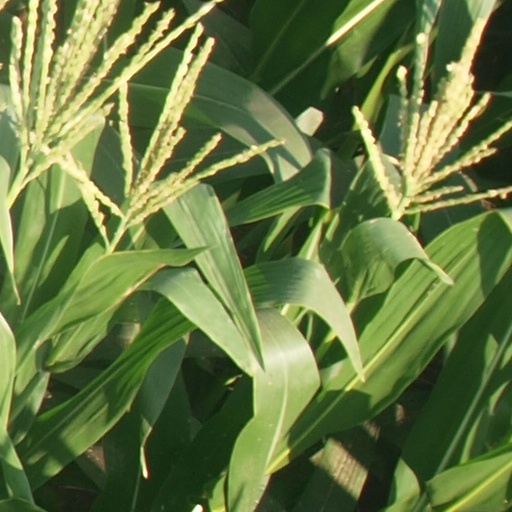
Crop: maize; corn